Jessica Jones season 3

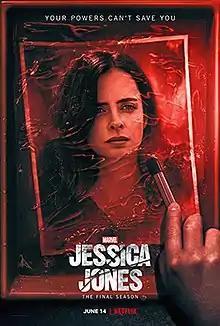
Promotional poster

The third and final season of the American television series "Jessica Jones", which is based on the Marvel Comics character of the same name, follows Jones as she teams up with her mother's killer, Trish Walker, to take down a highly intelligent psychopath until a devastating loss reveals conflicting ideals that pits them against each other. It is set in the Marvel Cinematic Universe (MCU), sharing continuity with the films and other television series of the franchise. The season is produced by Marvel Television in association with ABC Studios and Tall Girls Productions, with Melissa Rosenberg and Scott Reynolds serving as showrunners.